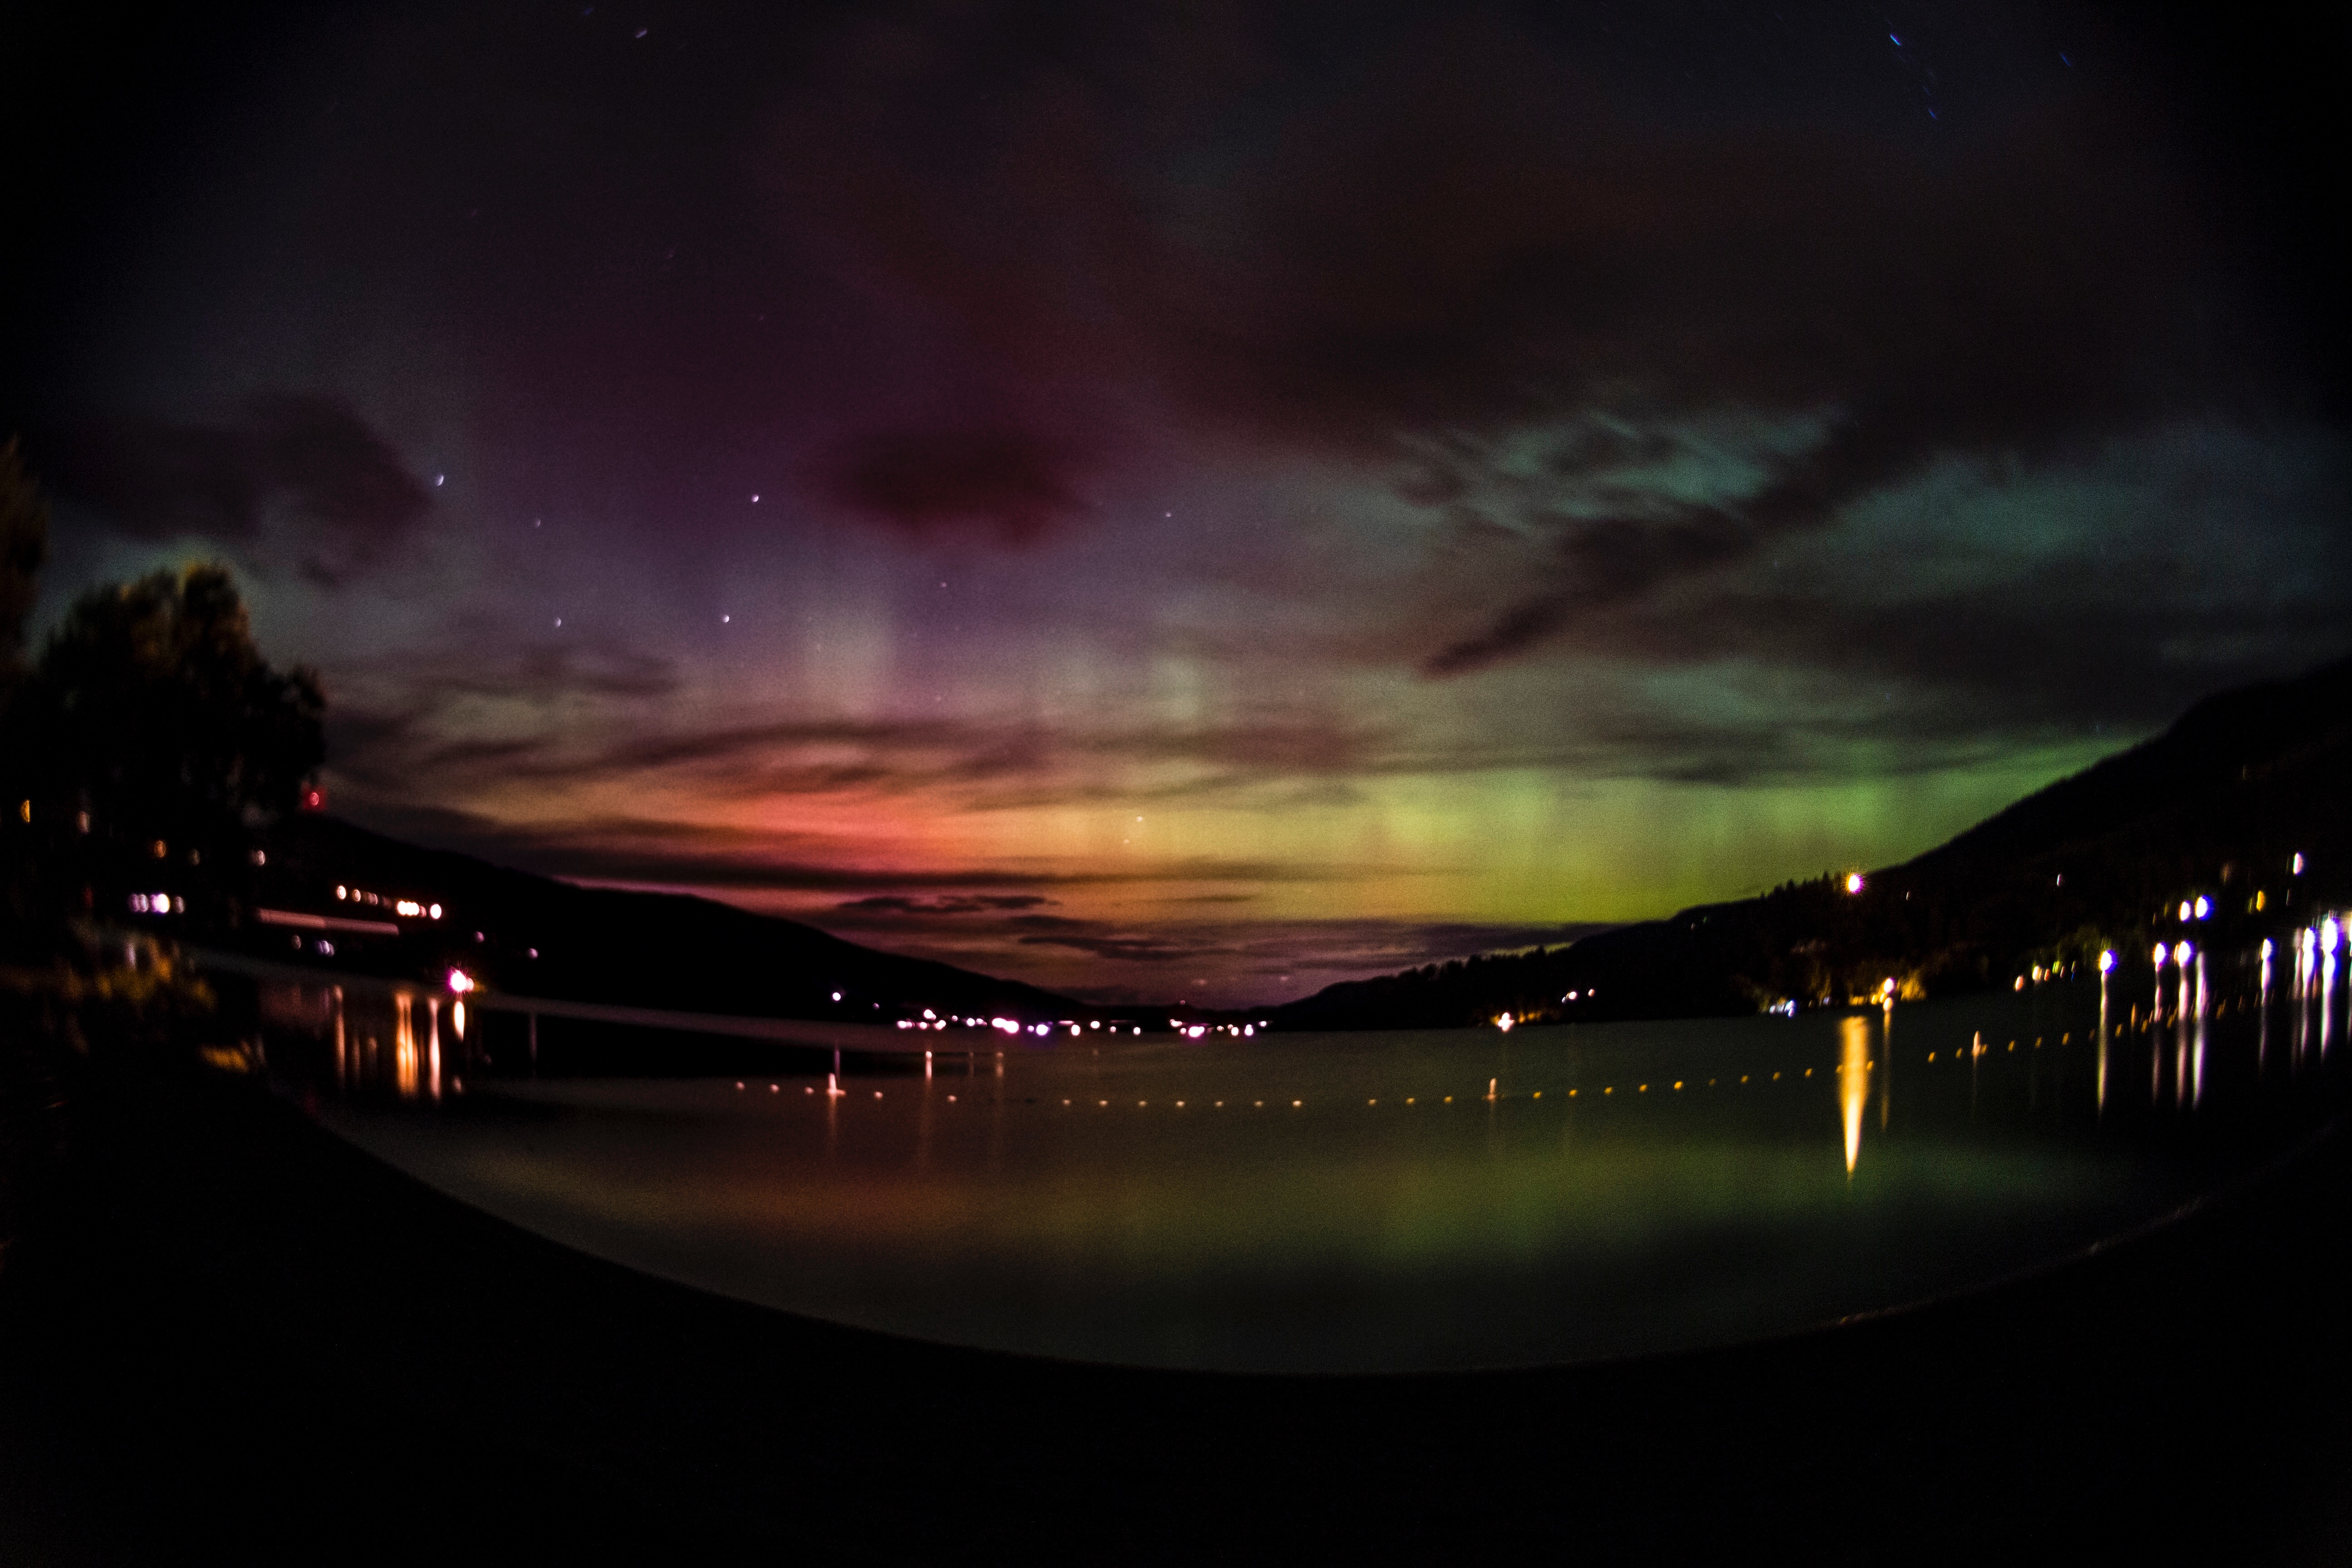
light, cloud, sky, night, dawn, atmosphere, dusk, evening, reflection, darkness, aurora, moonlight